Politics of Ghana

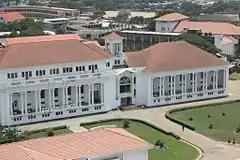
Supreme Court of Ghana.

The structure and the power of the judiciary are independent of the two other branches of government. The Judiciary of Ghana is responsible for interpreting, applying and enforcing the laws of Ghana, and exists to settle legal conflicts fairly and in a more competent way. The Supreme Court of Ghana has broad powers of judicial review. It is authorized by the Constitution to rule on the constitutionality of any legislation or executive action at the request of any aggrieved citizen. The hierarchy of courts derives largely from British juridical forms. The courts have jurisdiction over all civil and criminal matters. They include the Superior Courts of Judicature, established under the 1992 Constitution, and the Inferior Courts, established by Parliament. The Superior Courts are, from highest to lowest, the Supreme Court of Ghana, the Court of Appeal, the High Court of Justice, and the ten Regional Tribunals. The Inferior Courts, since the Courts Act 2002, include the Circuit Courts, the Magistrate Courts, and special courts such as the Juvenile Courts.